Louis Ayres

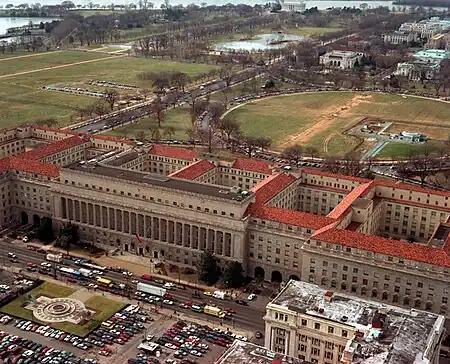
An aerial view looking west at the Herbert Hoover Dept. of Commerce building, designed by Louis Ayres

For the architectural style of the buildings, Ayres and the other Board members relied heavily on recommendation of the 1902 McMillan Plan that federal buildings in the District of Columbia be built in the Neoclassical style. Both the Board and Treasury Secretary Mellon rejected the Modern style then heavily in vogue. Rather than a mass of tall, imposing buildings, two unifying open spaces (intended for ceremonial use, and under discussion by the Board at least by March 1928) would be utilized. The first would be a Circular Plaza (inspired by the Place Vendôme) bisected by 12th Street NW, and which would require the demolition of the Old Post Office Pavilion. The second would be a rectangular Grand Plaza on the east side of 14th Street NW between the proposed Department of Commerce building (west side of 14th Street NW) and the proposed Post Office Department building (east side of 13th Street NW). The construction of the Grand Plaza would have required the demolition of the District Building.